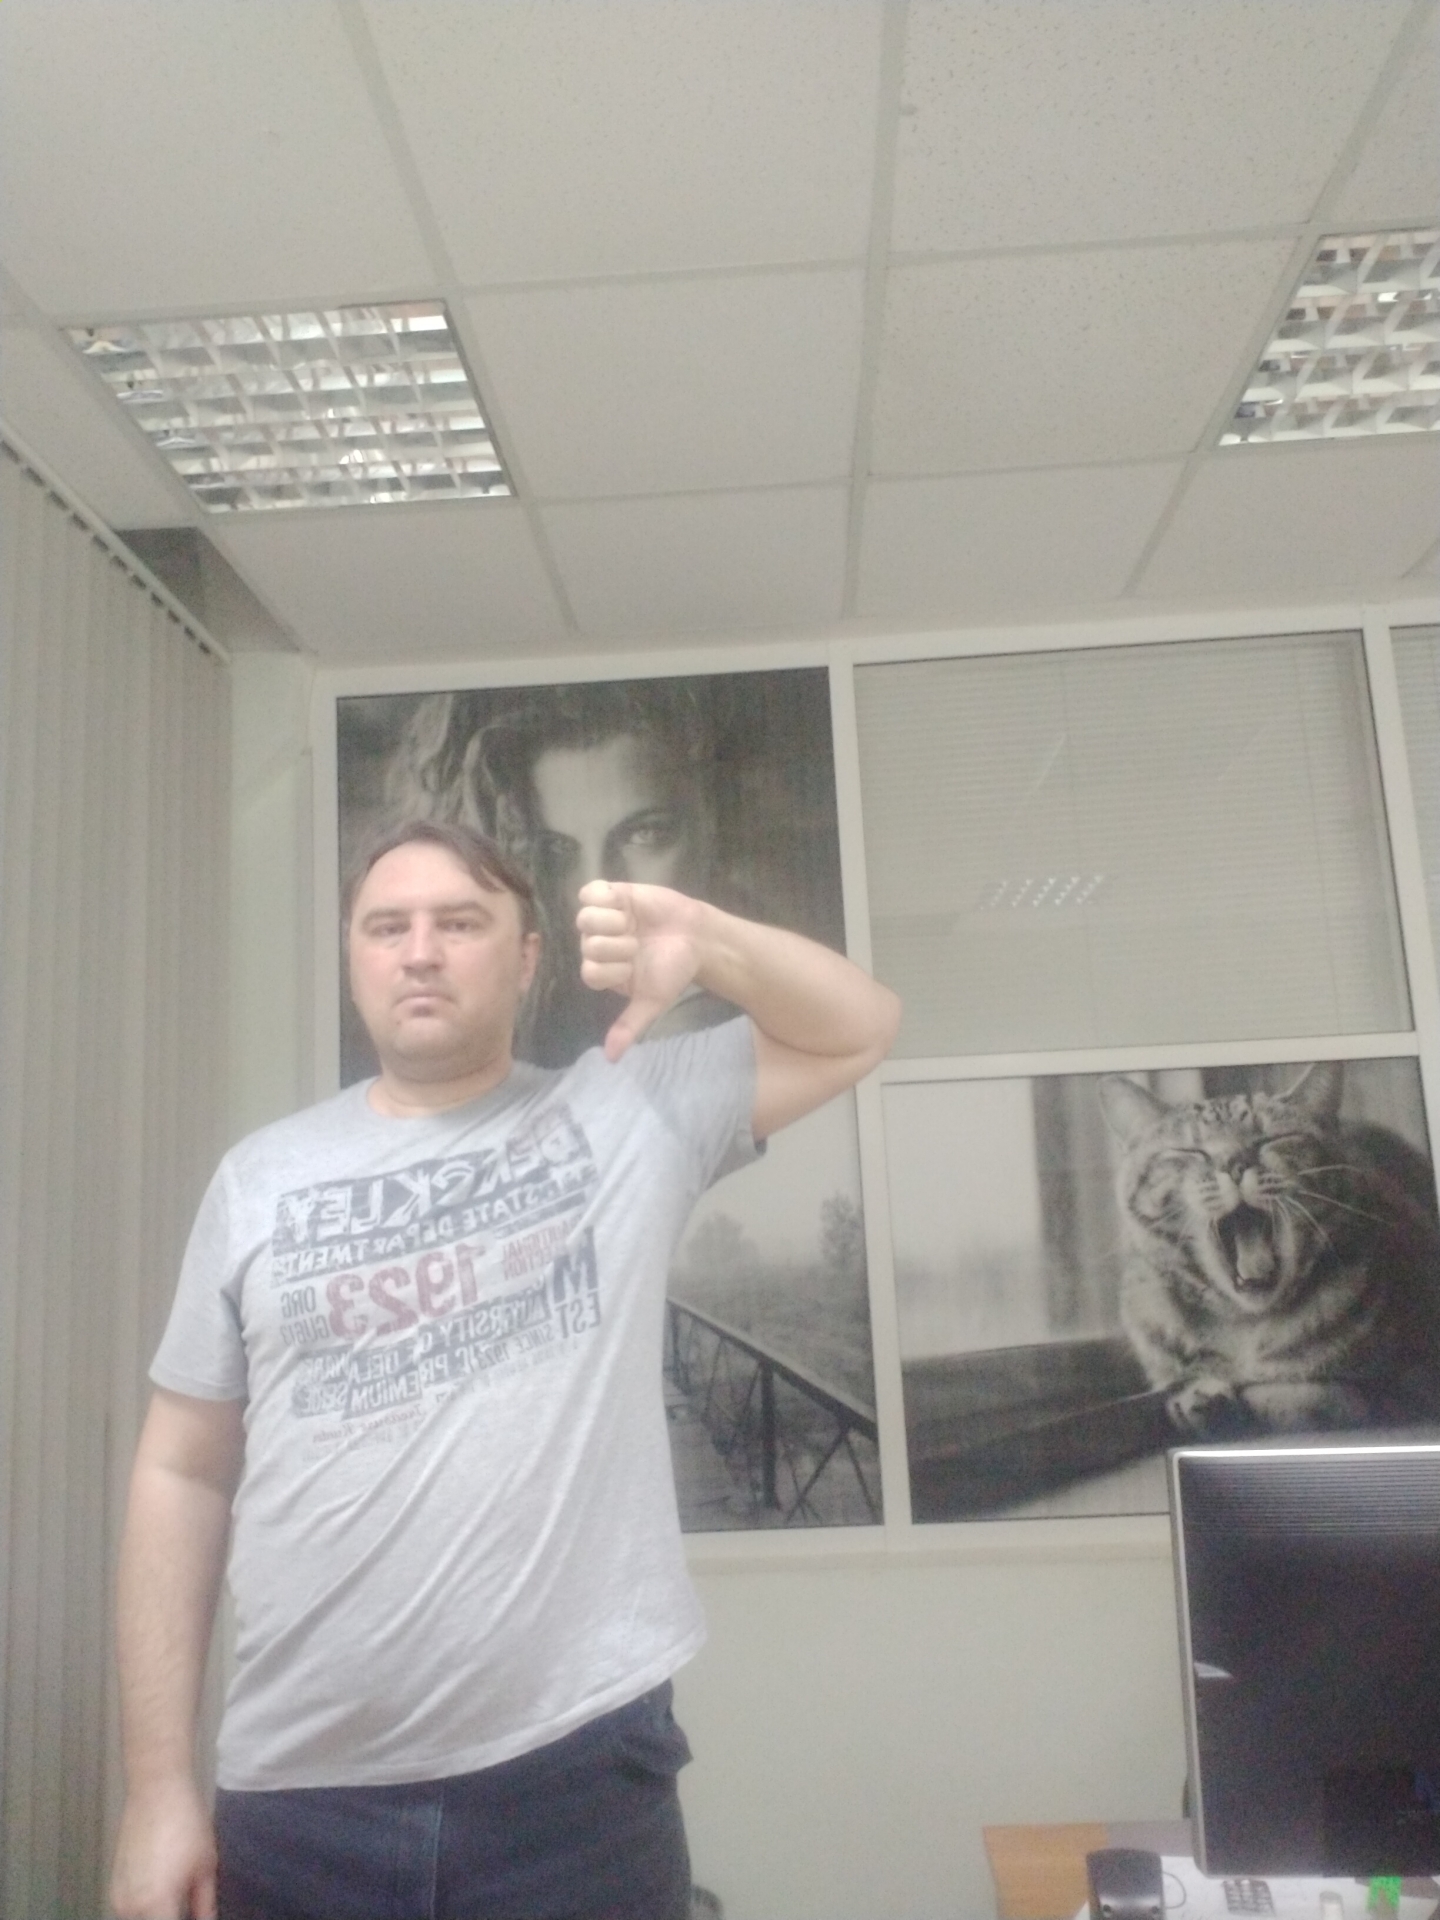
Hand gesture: dislike